Lexus

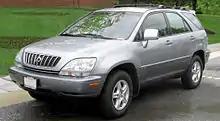
Front quarter view of an SUV.

In 1990, during its first full year of sales, Lexus sold 63,594 LS 400 and ES 250 sedans in the U.S., the majority being the LS model. That year, Lexus also began limited exports to the United Kingdom, Switzerland, Canada and Australia. In 1991, Lexus launched its first sports coupe, the SC 400, which shared the LS 400s V8 engine and rear-wheel drive design. This was followed by the second generation ES 300 sedan, which succeeded the ES 250 and became Lexus' top seller. At the conclusion of 1991, Lexus had become the top-selling premium car import in the U.S., with sales reaching 71,206 vehicles. That year, Lexus ranked highest in J.D. Power and Associates' studies on initial vehicle quality, customer satisfaction and sales satisfaction for the first time. The marque also began increasing U.S. model prices past those of comparable American premium makes, but still below high-end European models. By 1992, the LS 400's base price had risen 18 percent.